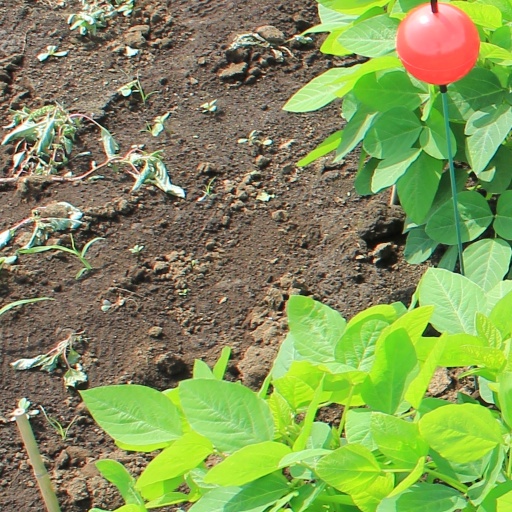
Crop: soybean